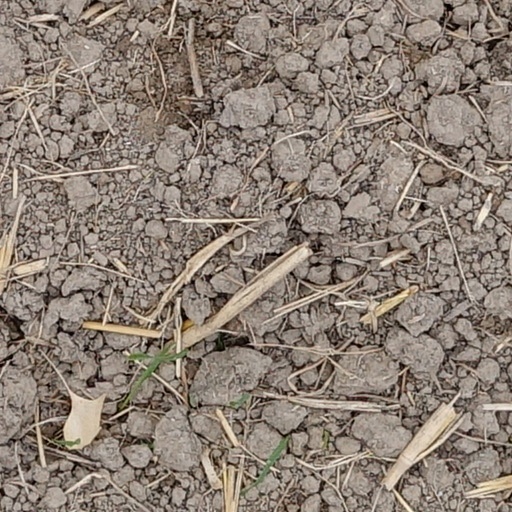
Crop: wheat